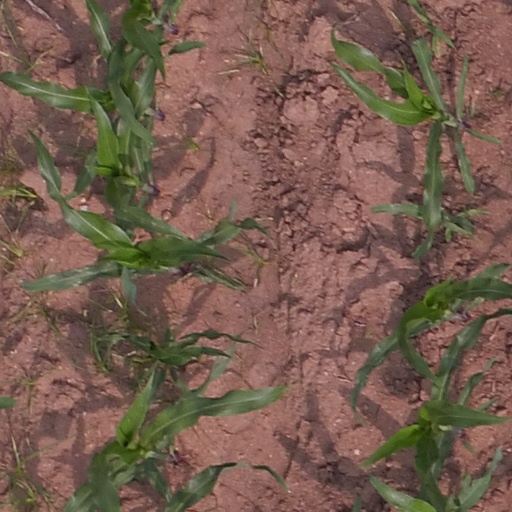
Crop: maize; corn